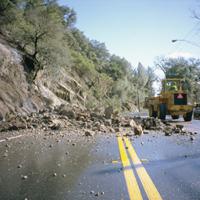
Weather: sun or clear